27th South African Parliament

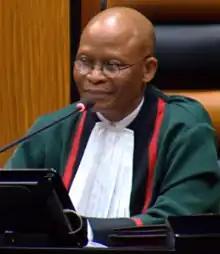
New Members of Parliament from fourteen political parties were sworn in by Chief Justice Mogoeng Mogoeng on 22 May 2019

Parliament sits in Cape Town, even though the seat of government is in Pretoria. Chapter 4 of the Constitution of South Africa defines the structure of Parliament, the legislative branch of the national government. Parliament consists of two houses, the National Assembly (the lower house), which is directly elected by voters, and the National Council of Provinces (the upper house), which is elected by each respective provincial legislature.